Shooter's Hill

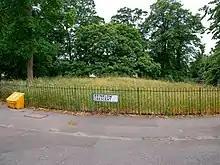
The Shrewsbury Tumulus, the only surviving Bronze Age burial mound on Shooter's Hill

Shrewsbury Barrow is a Bronze Age burial mound which is located on the corners of Brinklow Crescent and Plum Lane, and is a scheduled monument. It is approximately 25m wide and 1.5m high. It is the last surviving burial mound out of a group of six.